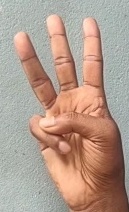
ASL sign: W